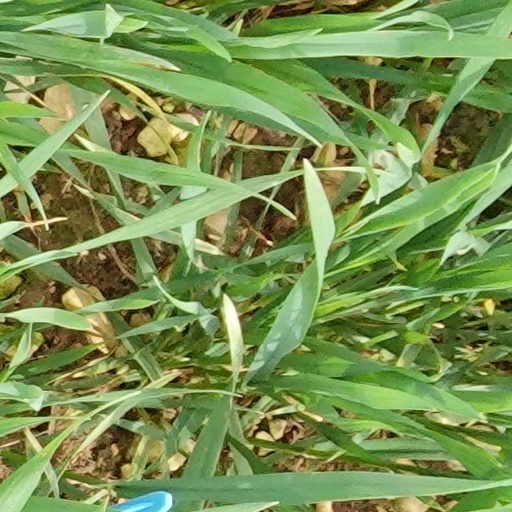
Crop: wheat